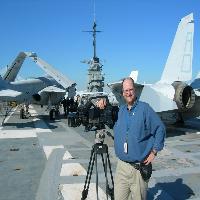
Weather: sun or clear